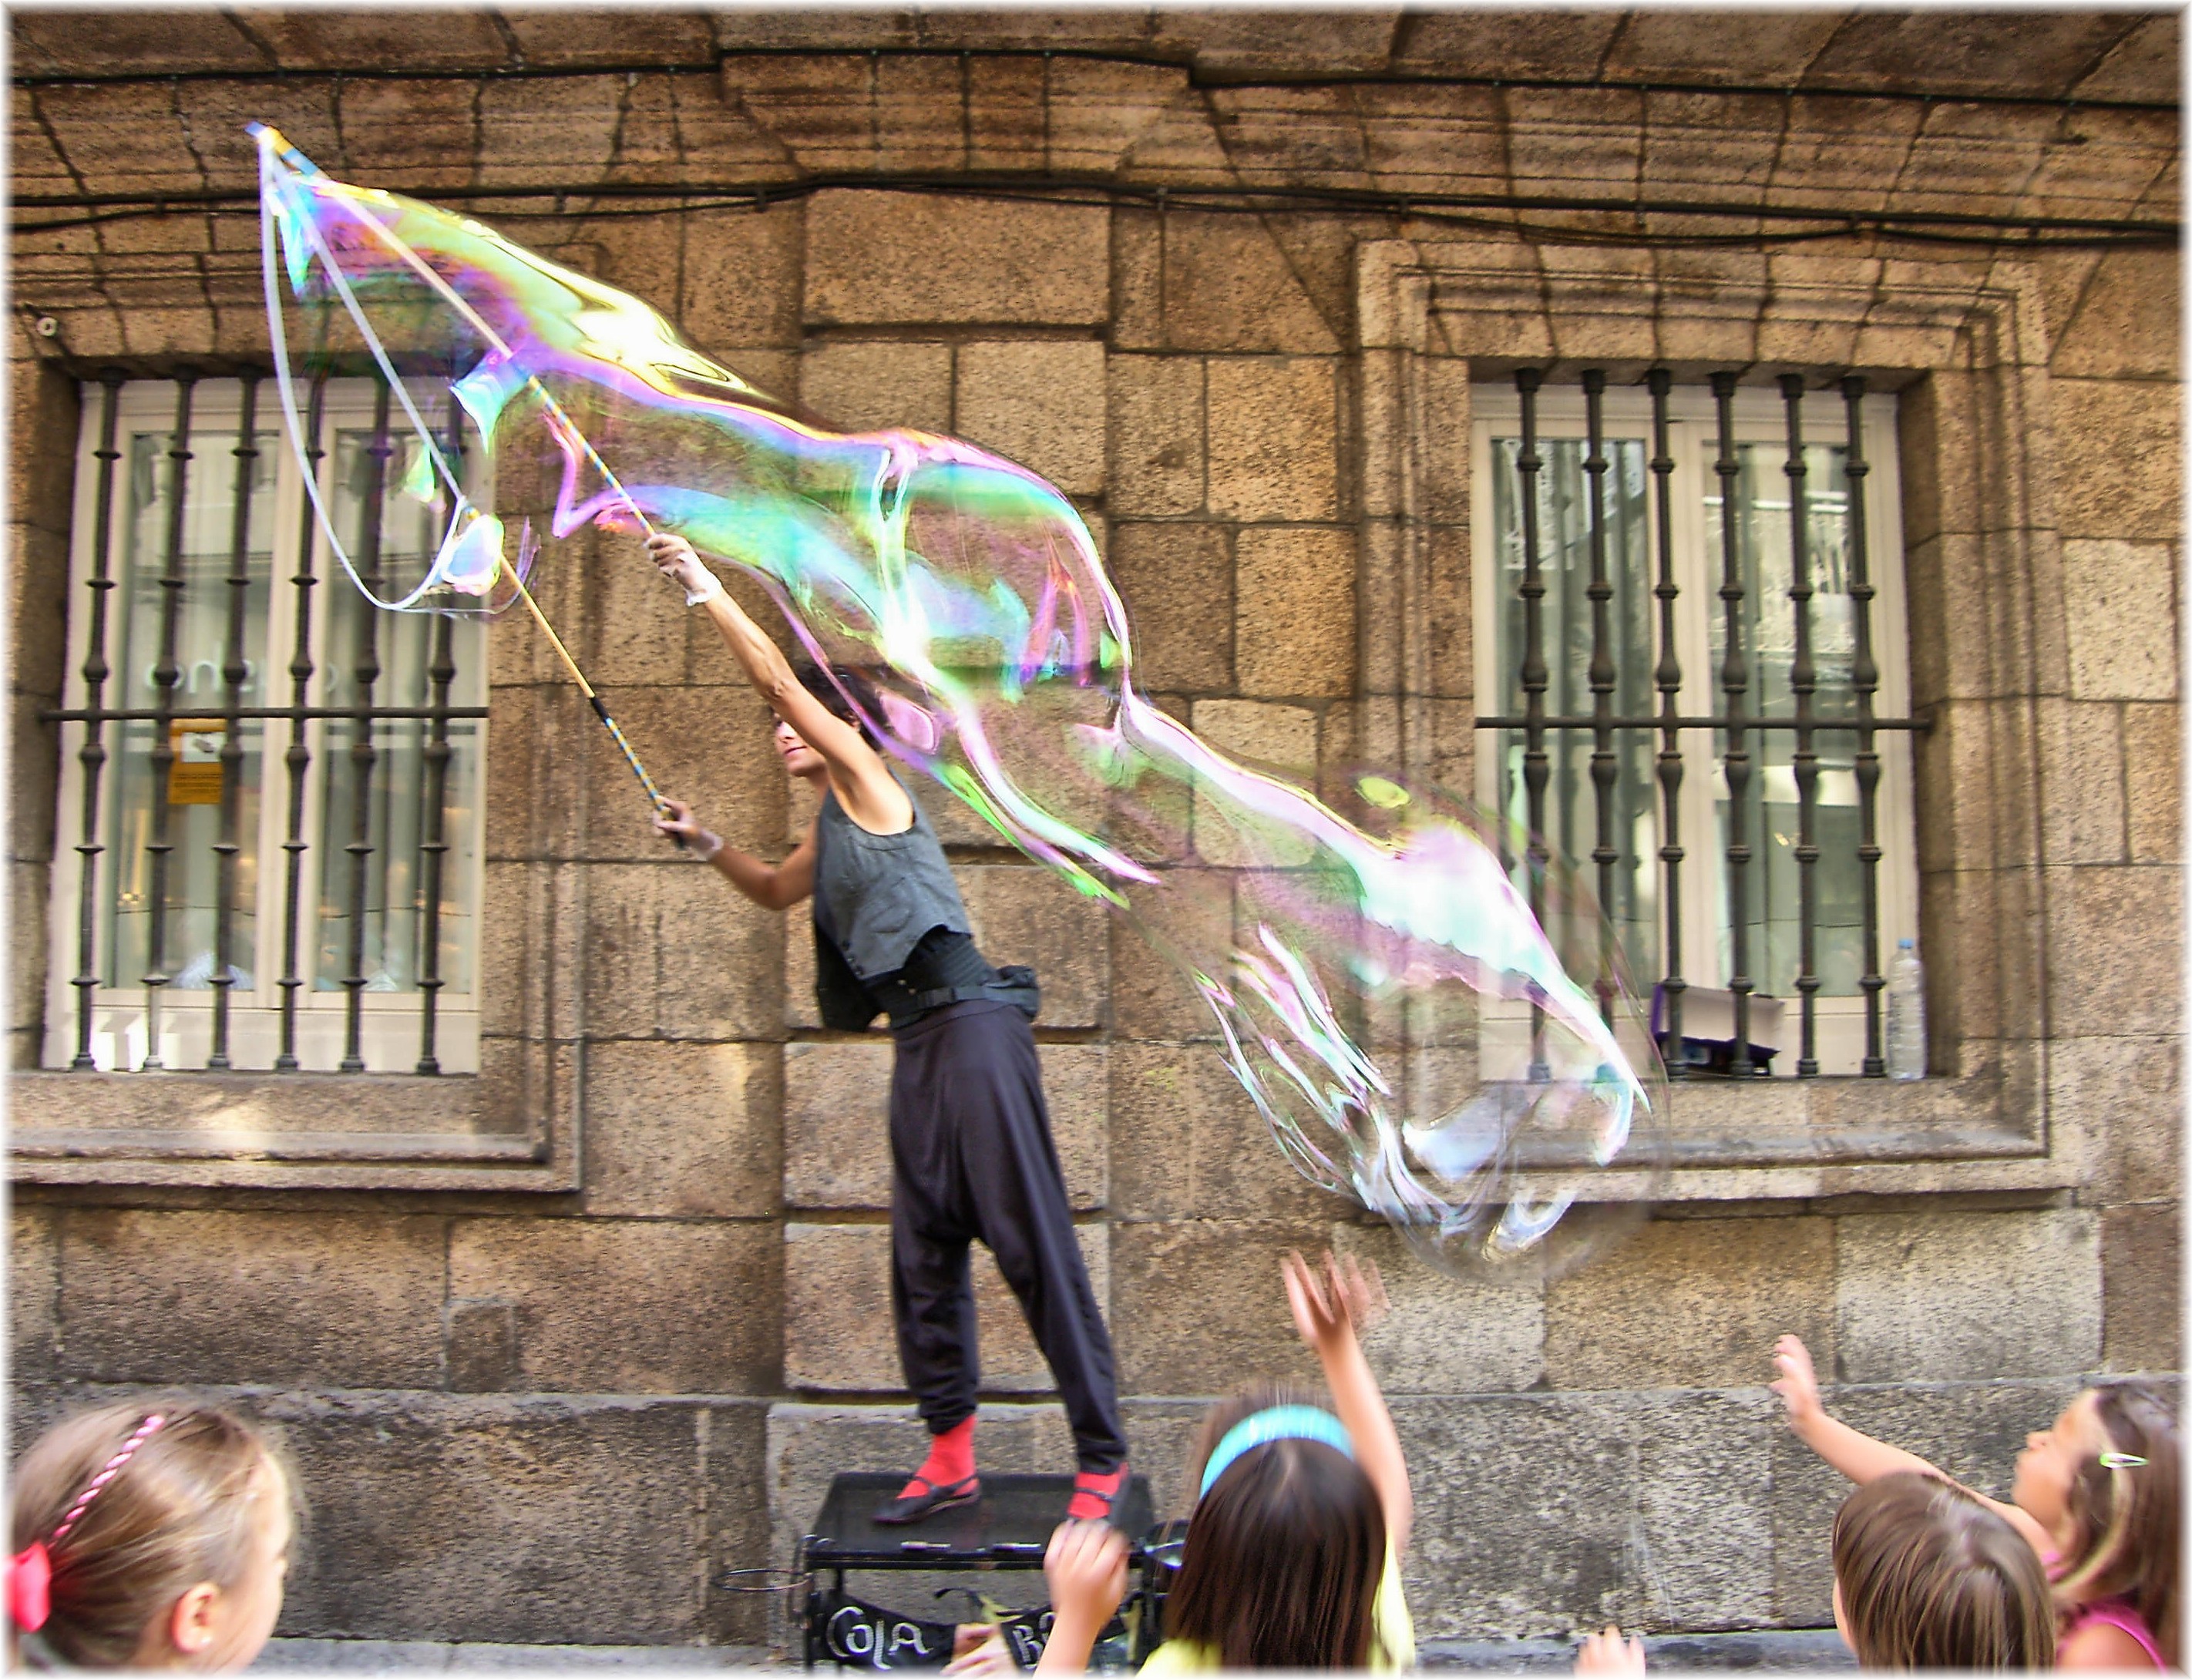
color, performance art, art